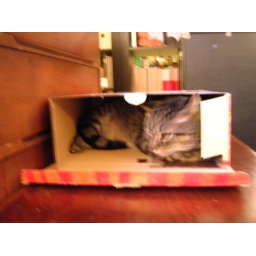
cat in a box a new toy ready for fun!